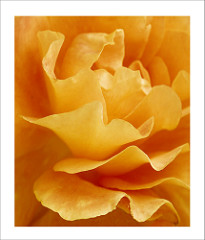
Flower: rose